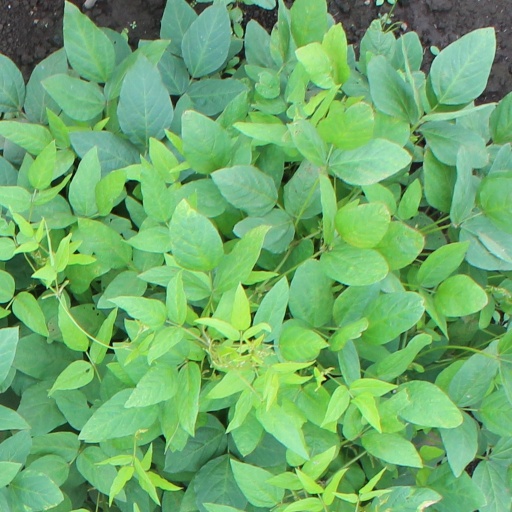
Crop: soybean